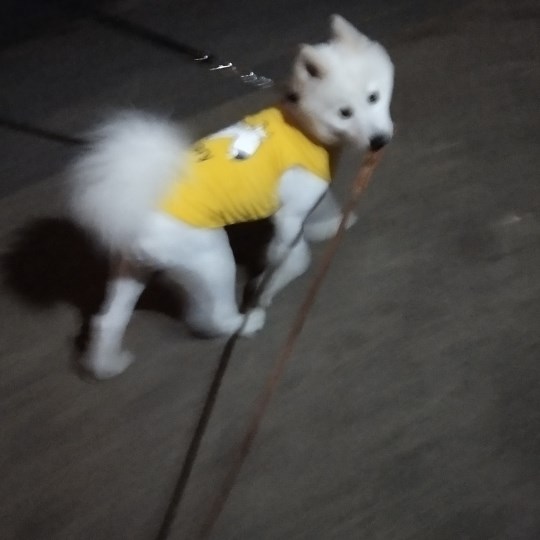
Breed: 2192-n000088-Samoyed